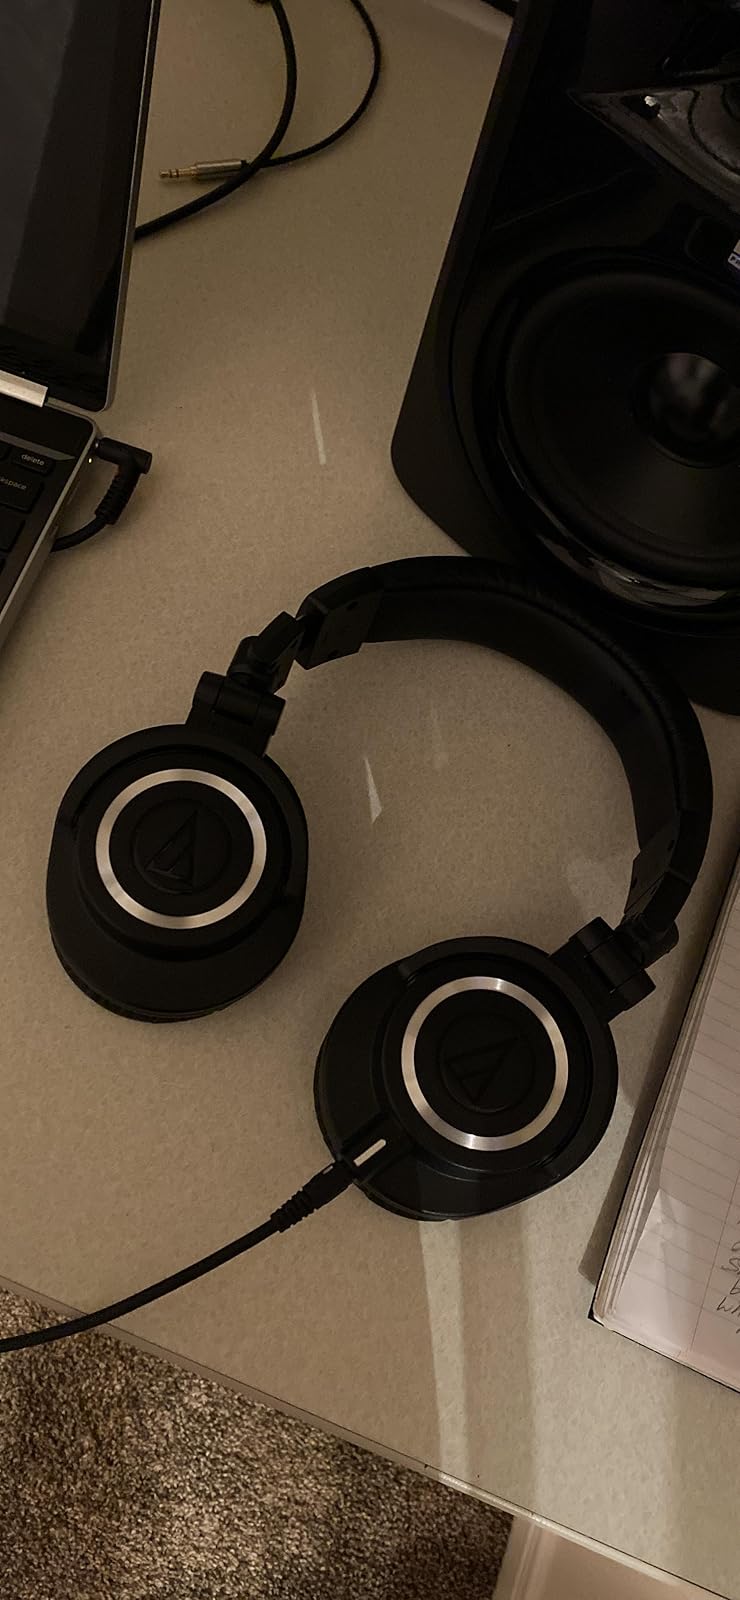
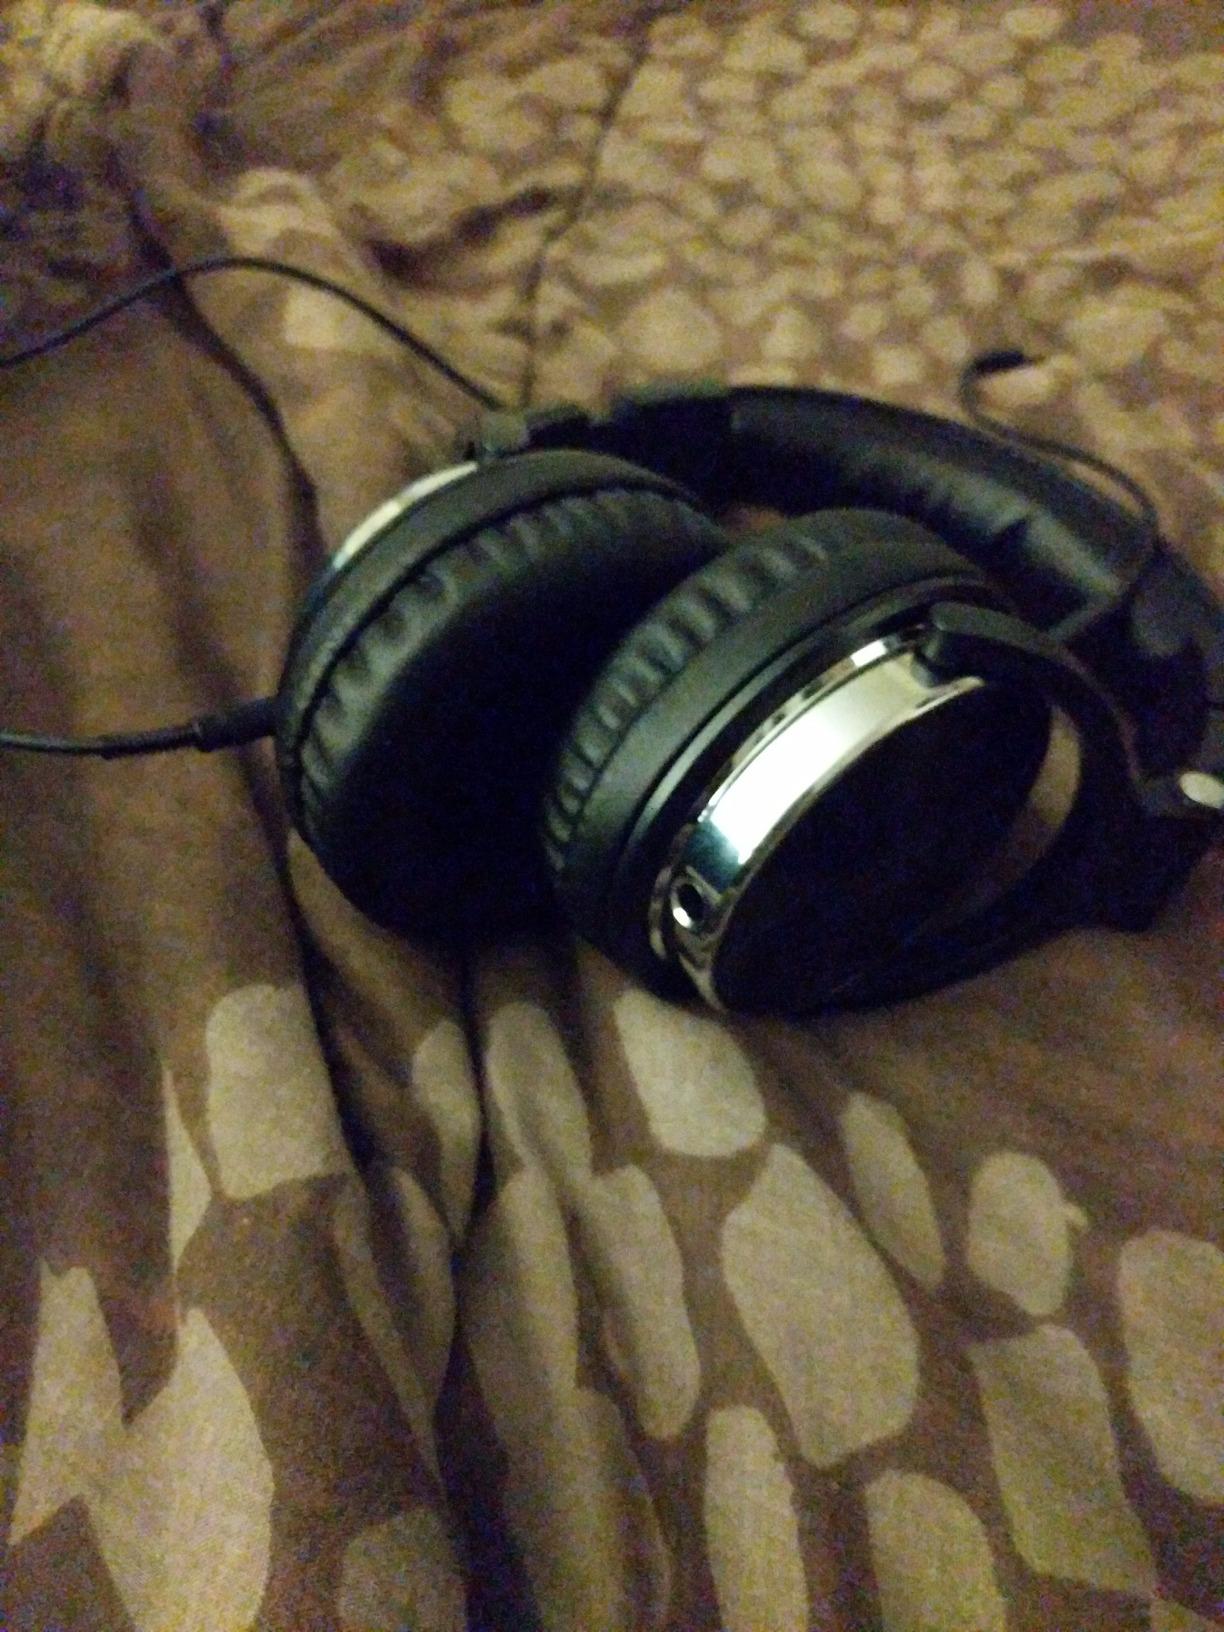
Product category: headphones
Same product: no